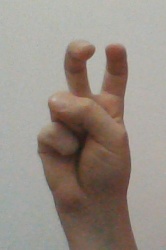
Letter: toot